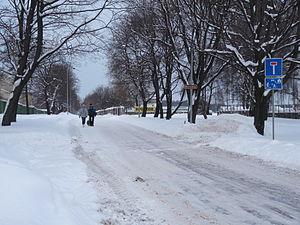
Merimetsa est un quartier du district de Tallinn-Nord à Tallinn en Estonie.